Cycling in the Channel Tunnel

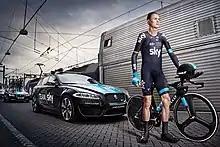
Tour de France Winner Chris Froome (right) with the 3 Jaguar XF Sportbrake support cars (left) and a Class 9 Eurotunnel Car Shuttle train (behind).

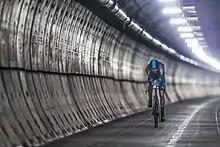
Cycling on the screed surface in the Channel Tunnel service tunnel, between the two railway tunnels

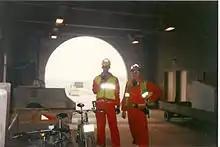
Mike Turner (left) and Wally Michalski (right) inside the French Portal in October 1993 with two Saracen Sahara bicycles they had ridden from the UK construction site

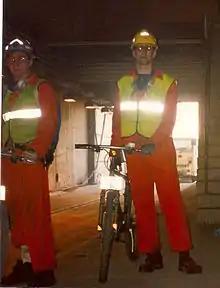
Michalski and Turner at UK portal with the same UK Site Construction Saracen Saharas

Pedal cycles in the Channel Tunnel are normally allowed to cross the Channel Tunnel fixed link between the United Kingdom and France only by using the